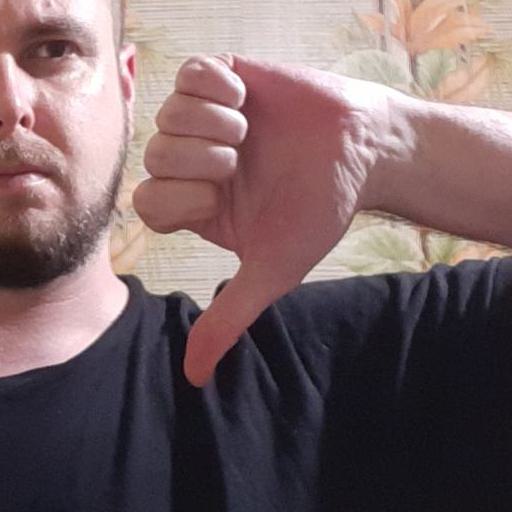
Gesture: dislike